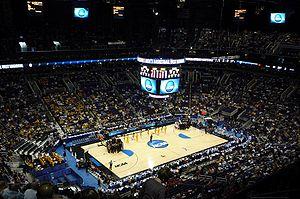
La Talking Stick Resort Arena est une salle omnisports située près du Chase Field, le stade des Diamondbacks de l'Arizona, dans le centre de Phoenix en Arizona.